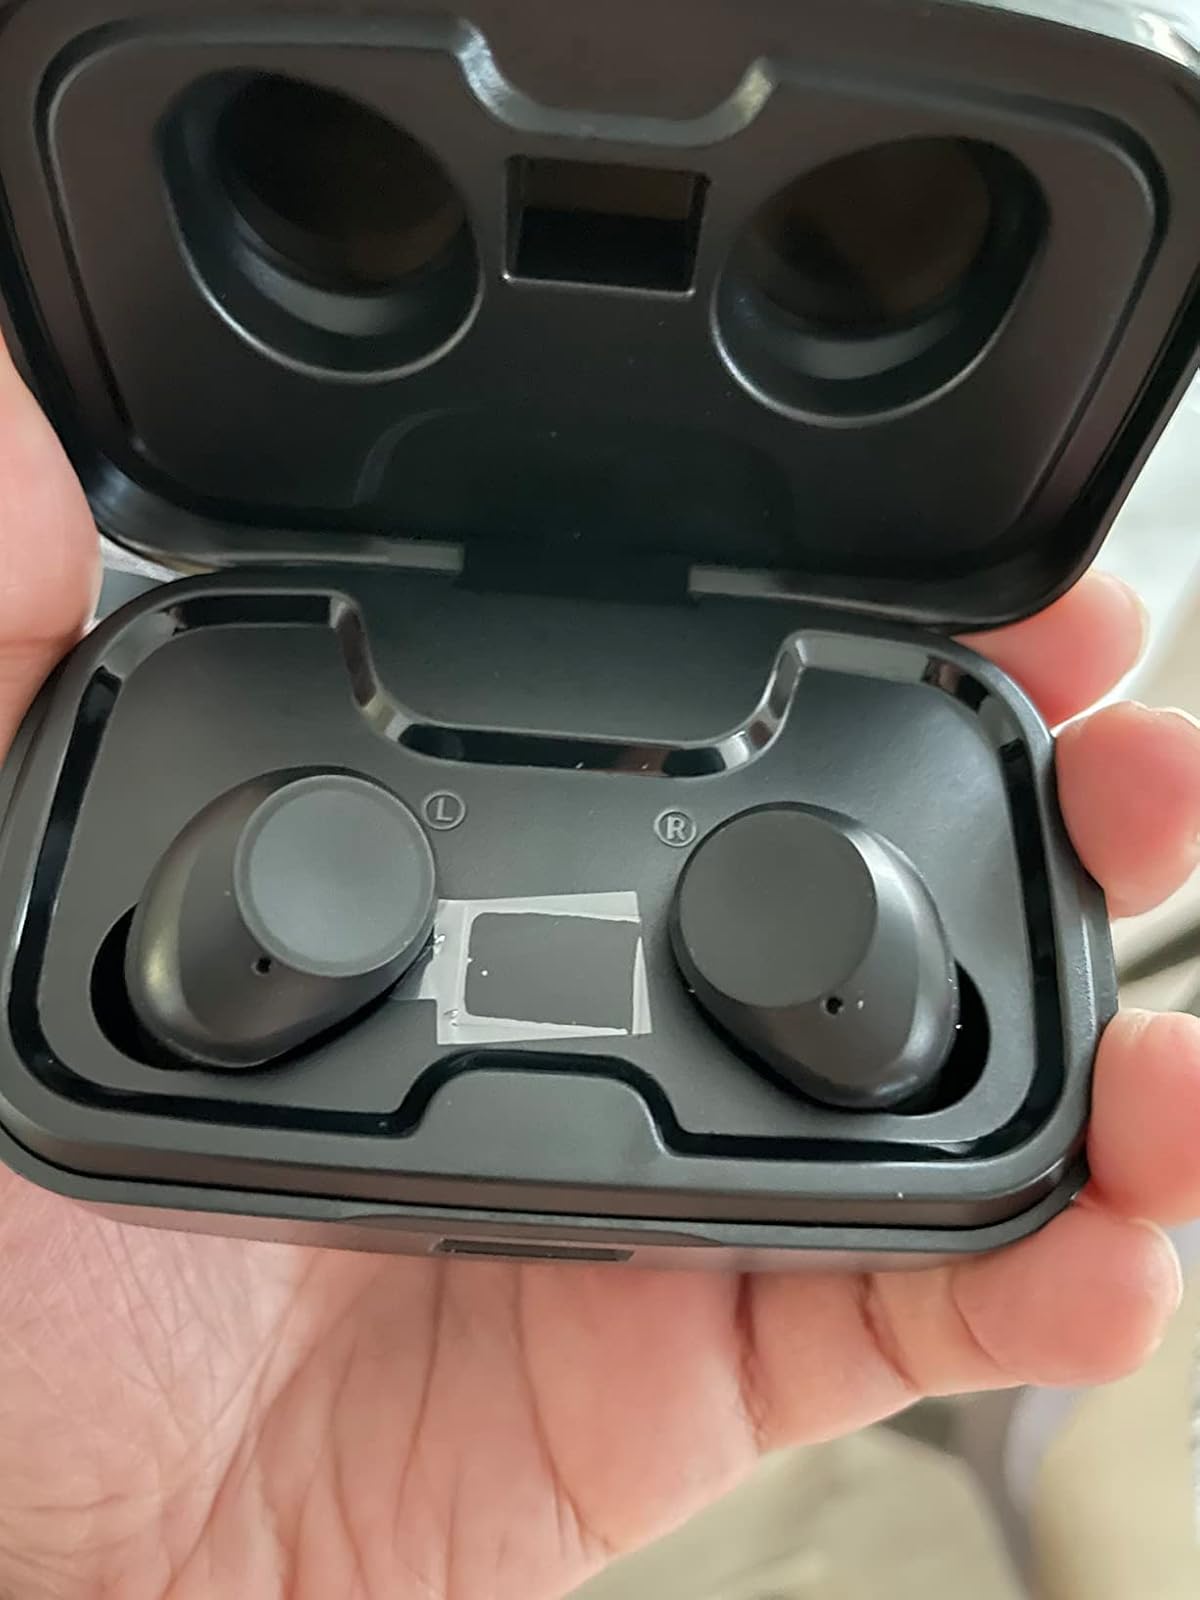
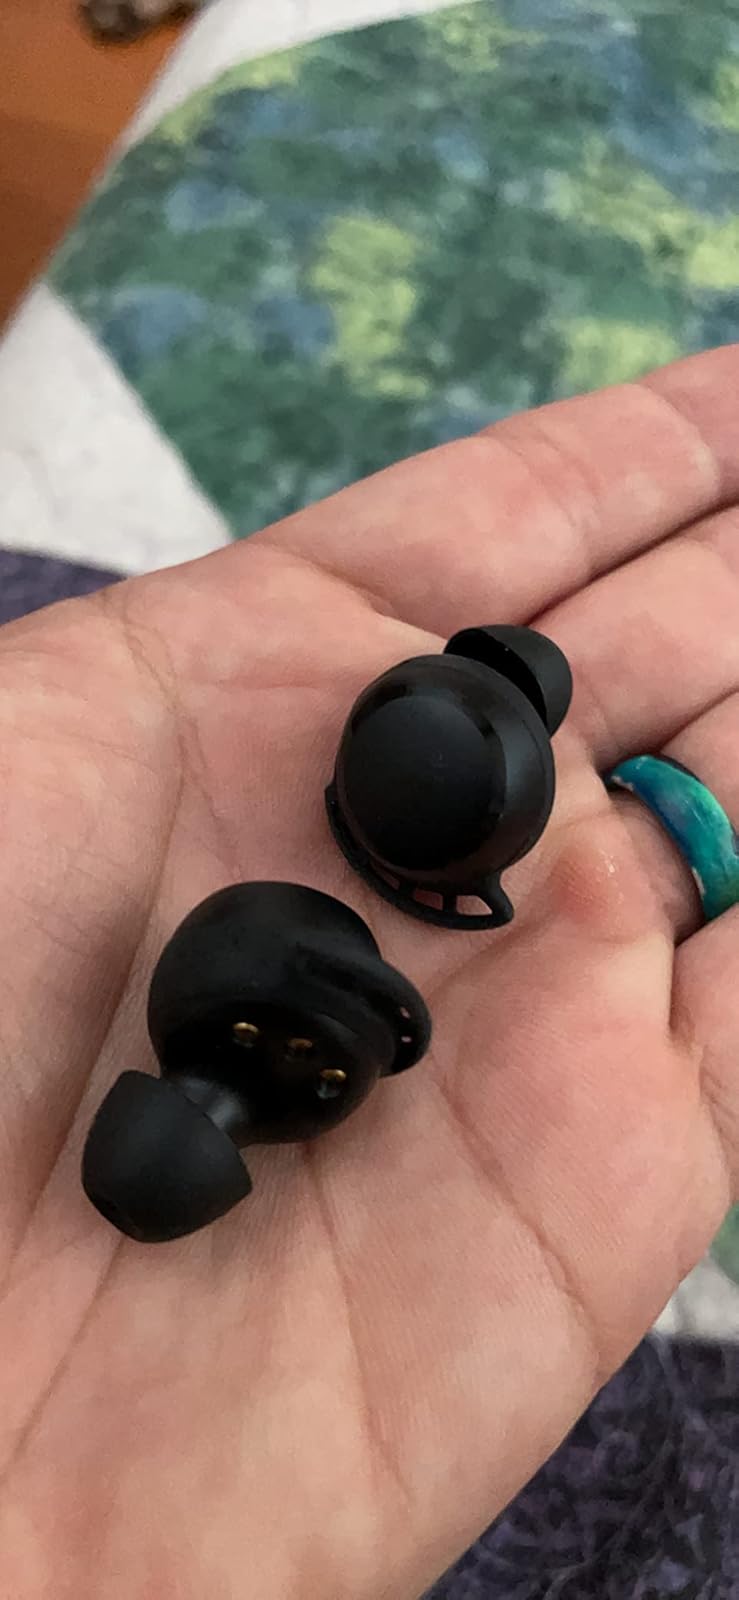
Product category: earbuds
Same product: no